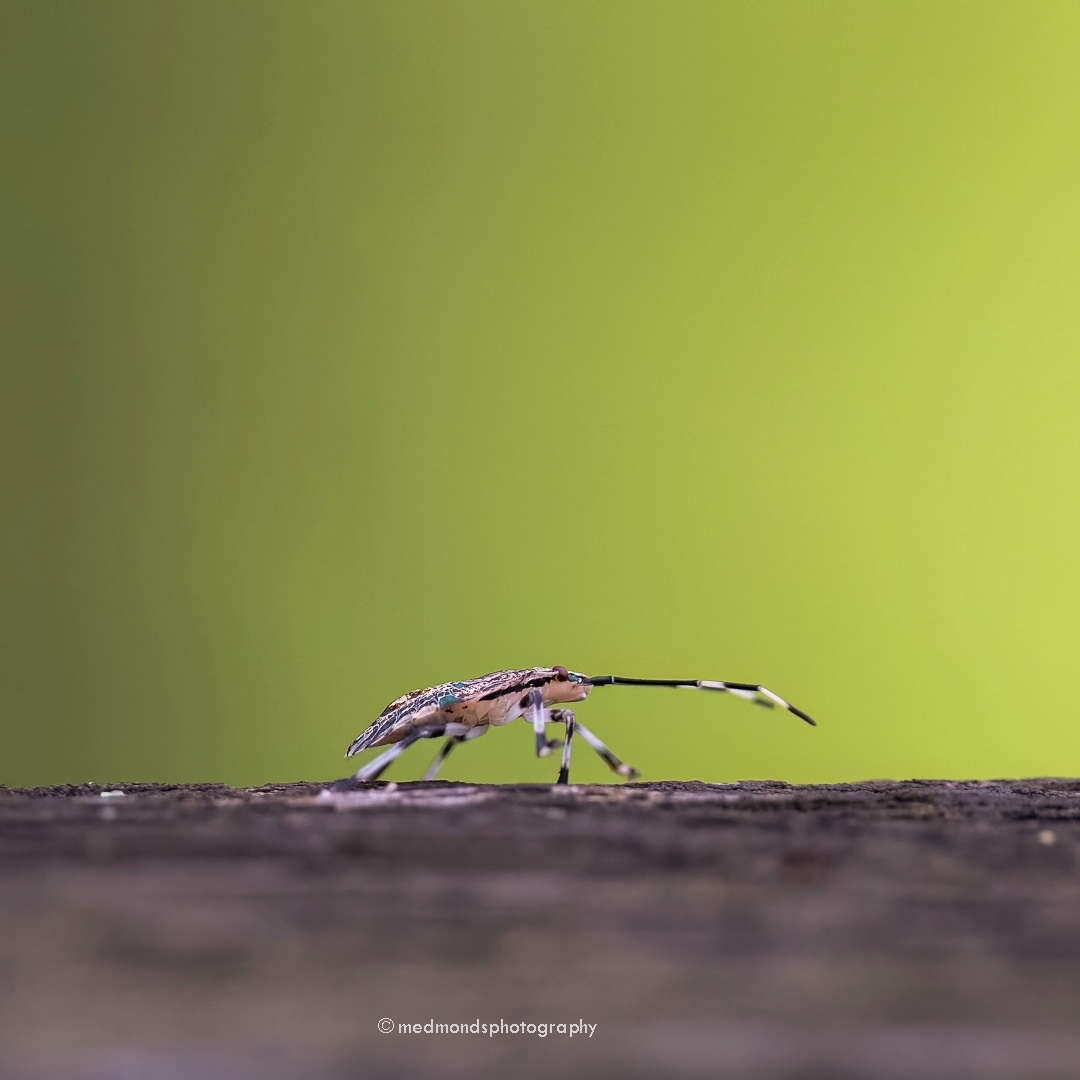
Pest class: stink_bug